Anne-Sophie Mutter

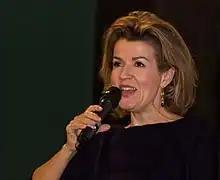
Mutter in 2019

Anne-Sophie Mutter (born 29 June 1963) is a German violinist. Born and raised in Rheinfelden, Baden-Württemberg, Mutter started playing the violin at age five and continued studies in Germany and Switzerland. She was supported early in her career by Herbert von Karajan and made her orchestral debut with the Berlin Philharmonic in 1977. Since Mutter gained prominence in the 1970s and 1980s, she has recorded over 50 albums, mostly with the Deutsche Grammophon label, and performed as a soloist with leading orchestras worldwide and as a recitalist. Her primary instrument is the Lord Dunn–Raven Stradivarius violin.